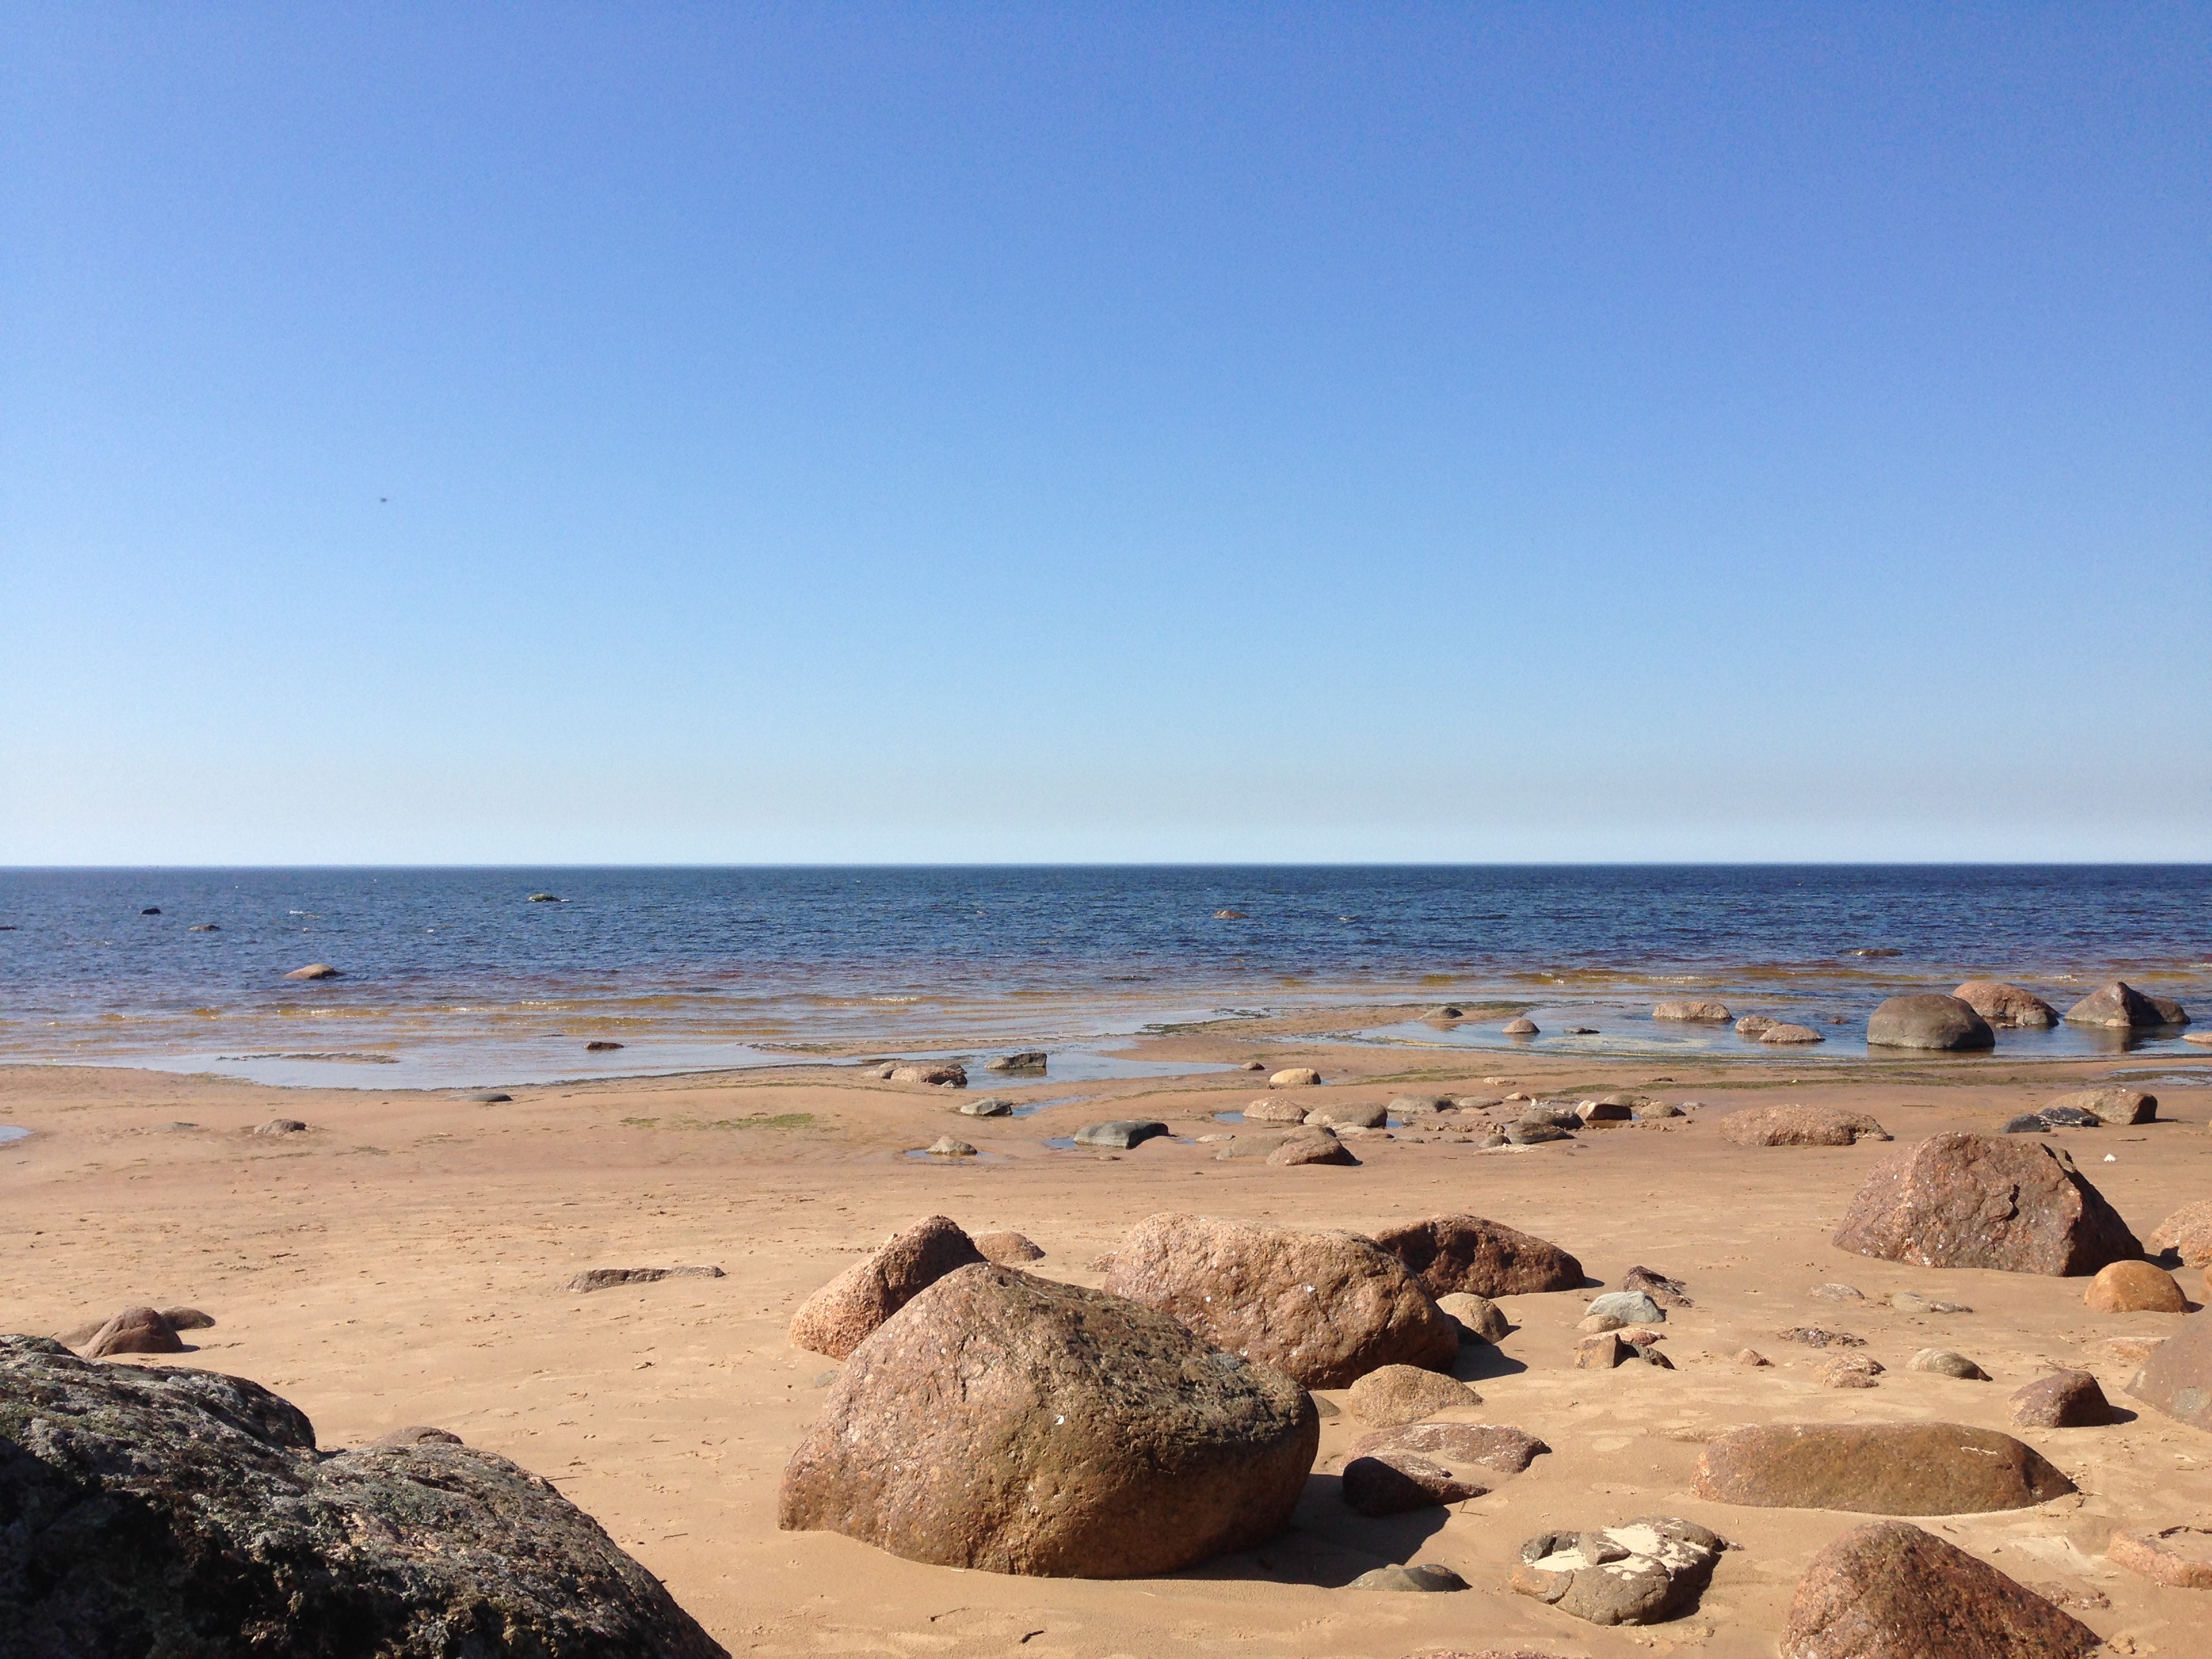
beach, landscape, sea, coast, sand, rock, ocean, horizon, sky, shore, bay, body of water, cape, wadi, natural environment